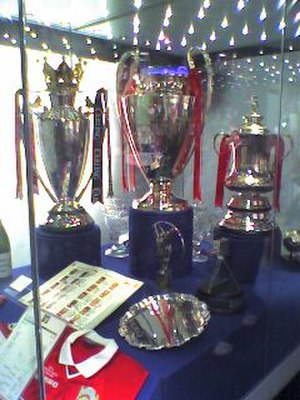
Manchester Uniteds historie (1986-2013)
Sir Alex Ferguson, manager for Manchester United Football Club fra 1986 til 2013.
Manchester Uniteds historie (1986-2013) dækker over perioden fra Alex Fergusons ansættelse og frem til hans trænerstop. Alex Ferguson og hans assistent, Archie Knox, kom på dagen som Atkinsons afskedigelse. I deres første sæson endte de på en 12. plads i ligaen. Efter igen have at have endt på middelplacering, reddede Ferguson sin karriere ved at vinde FA Cuppen i 1990.